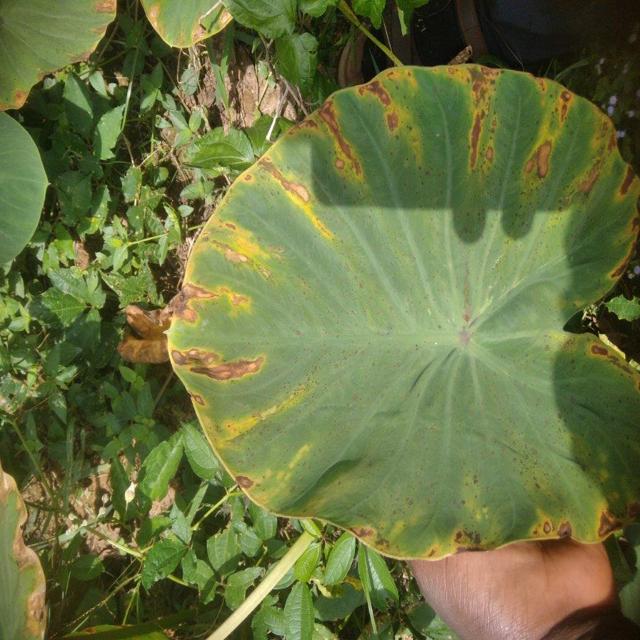
Label: Mid_Blight